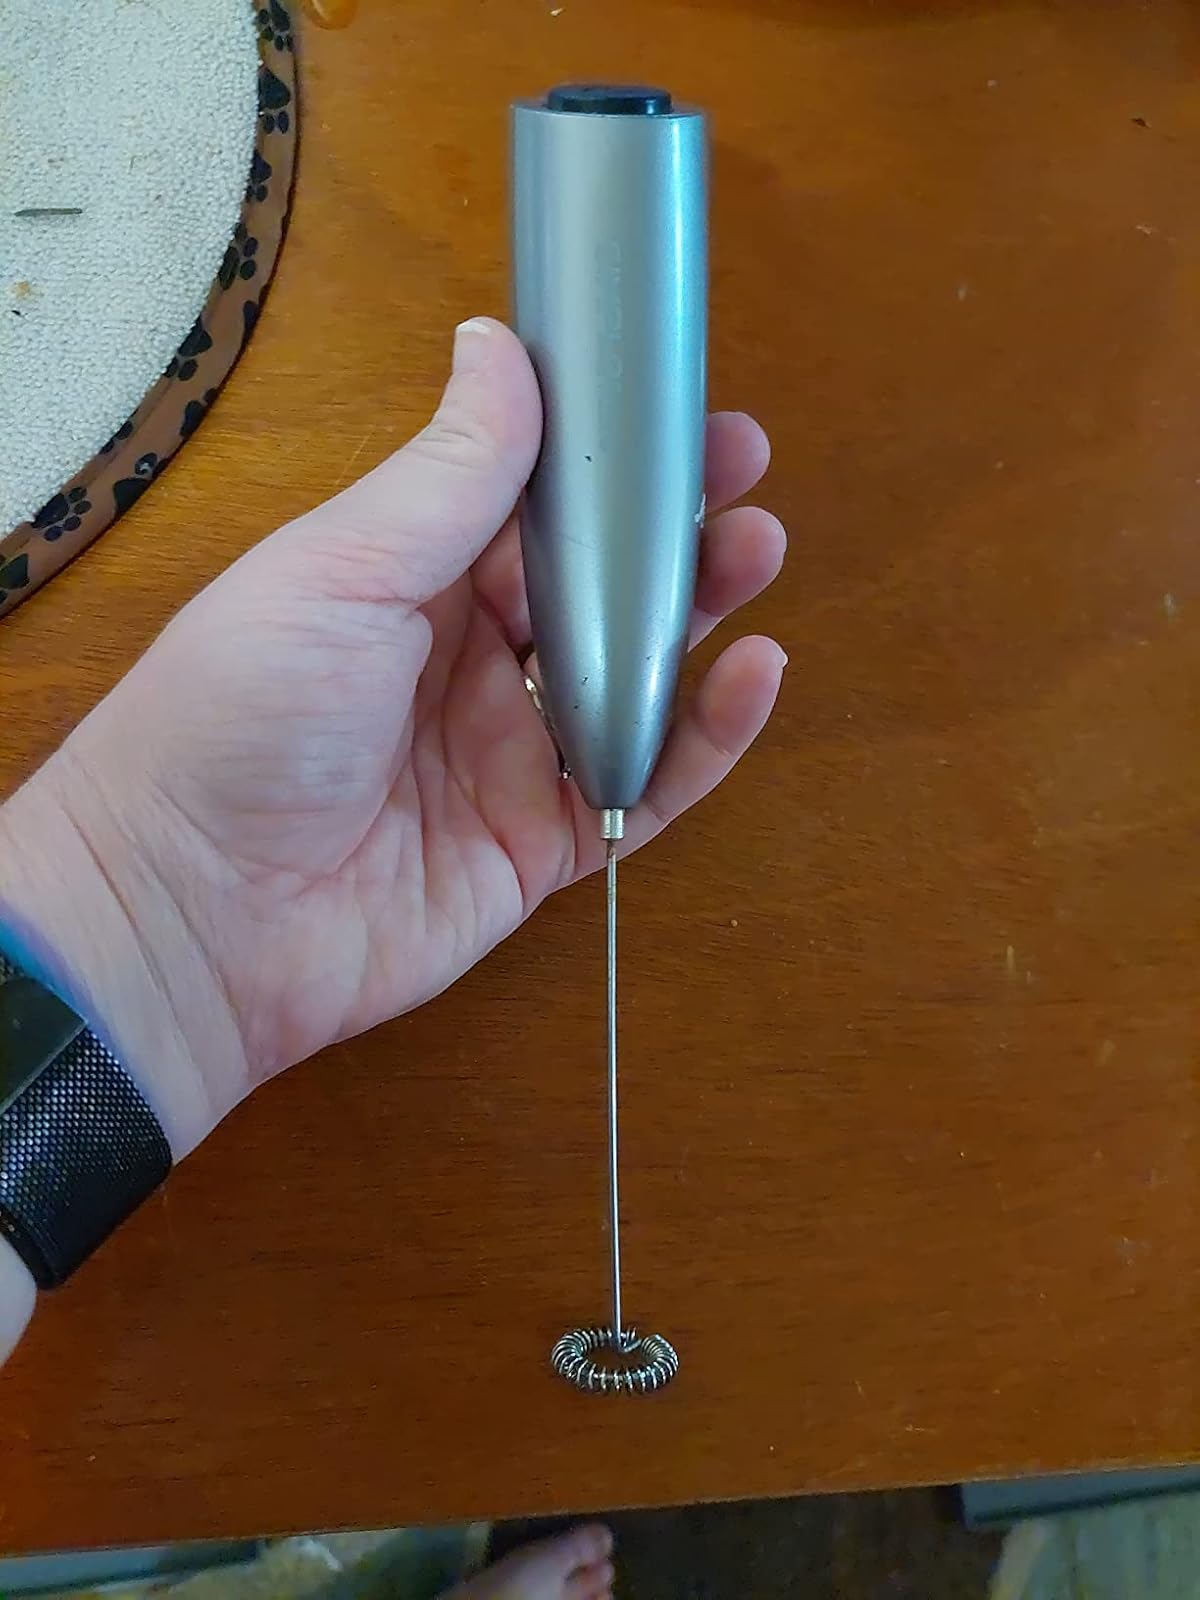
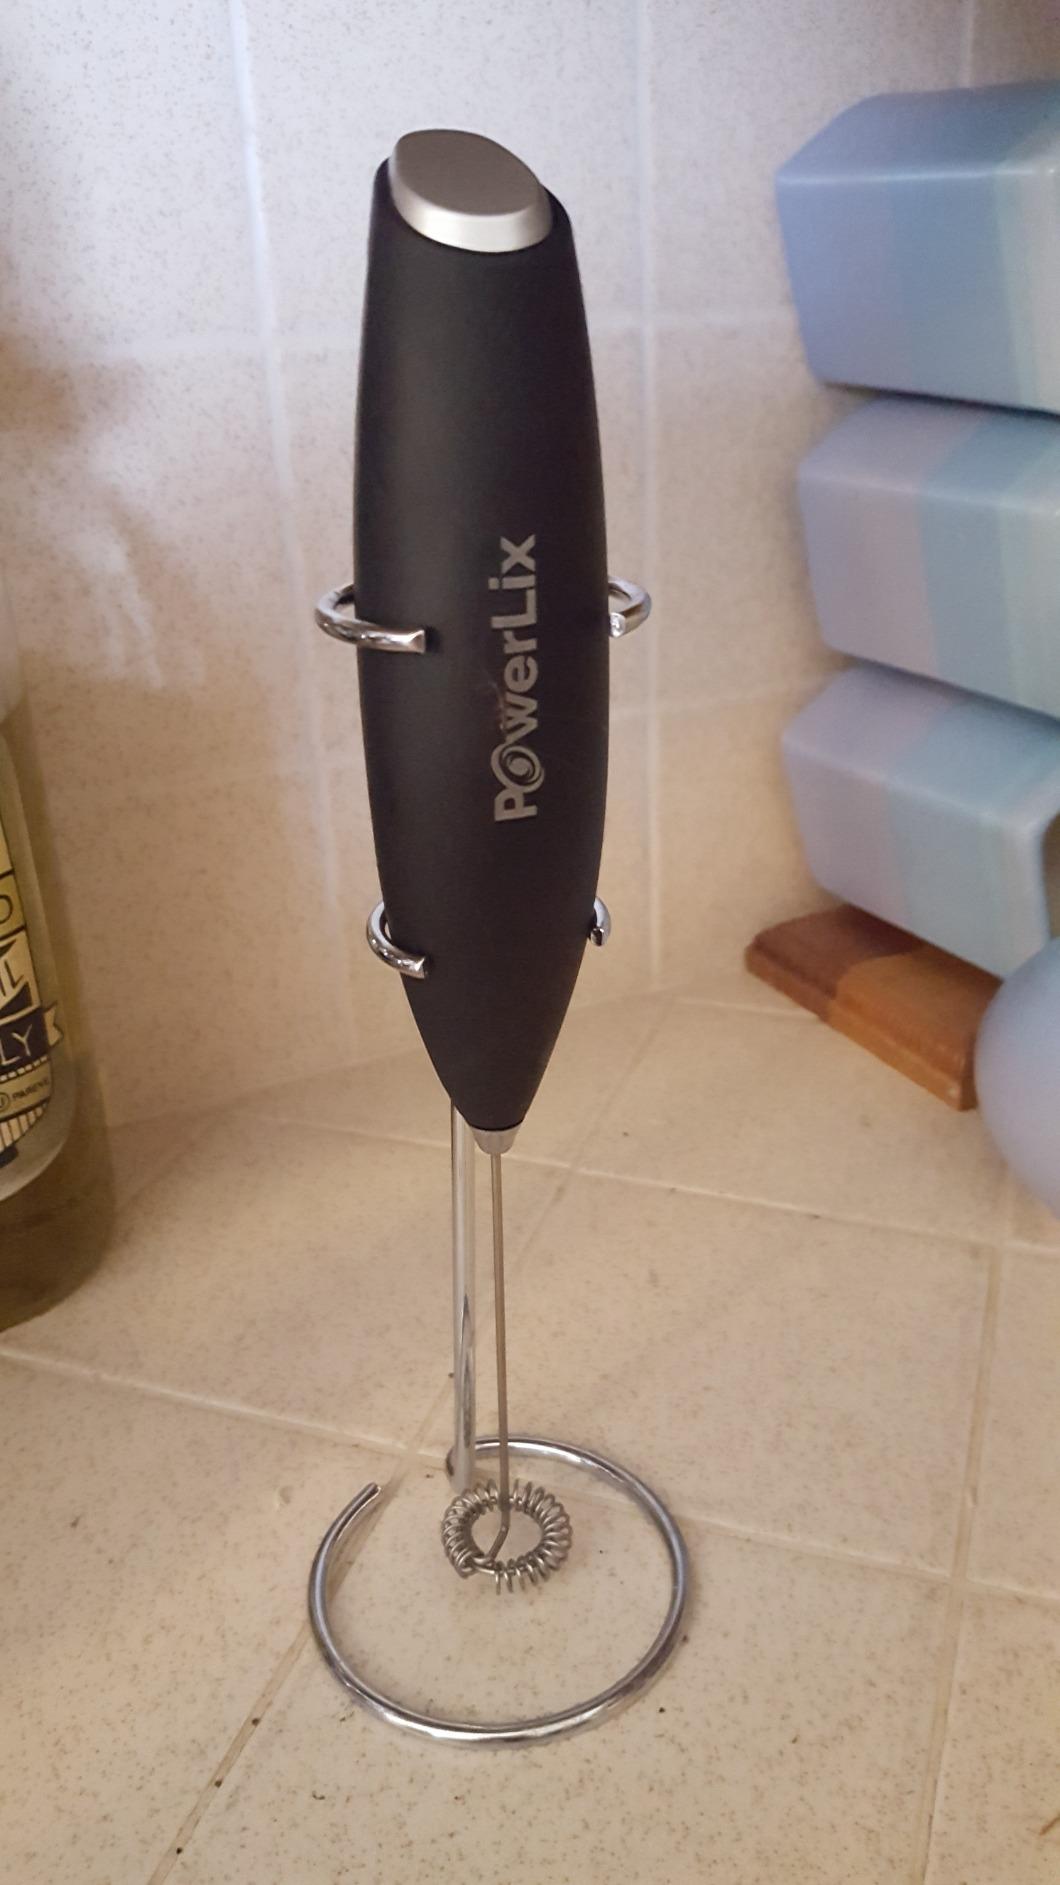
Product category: items_mixer
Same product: no